Paleologus of Pesaro

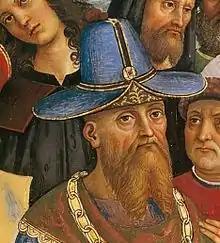
Thomas Palaiologos, detail from the Pintoricchio fresco of Pius II's arrival at Ancona, in the Siena Cathedral

The Palaiologos dynasty was the last imperial dynasty of the Byzantine Empire and one of the empire's longest ruling dynasties, ruling the empire from 1259/1261 to its fall in 1453. As the Byzantine Empire collapsed over the course of the 14th and 15th centuries due to internal strife and the aggressive expansion of the Ottoman Empire, many Byzantine nobles fled their crumbling empire, travelling to Western Europe. With the Fall of Constantinople in 1453 and the fall of the Despotate of the Morea, a Byzantine province, in 1460, the Palaiologoi were dispossessed. In November 1460, the highest-profile Byzantine exile of them all, Thomas Palaiologos, younger brother of the final emperor Constantine XI, arrived in Rome, hoping to convince Pope Pius II to call for a crusade so that the empire could be restored.